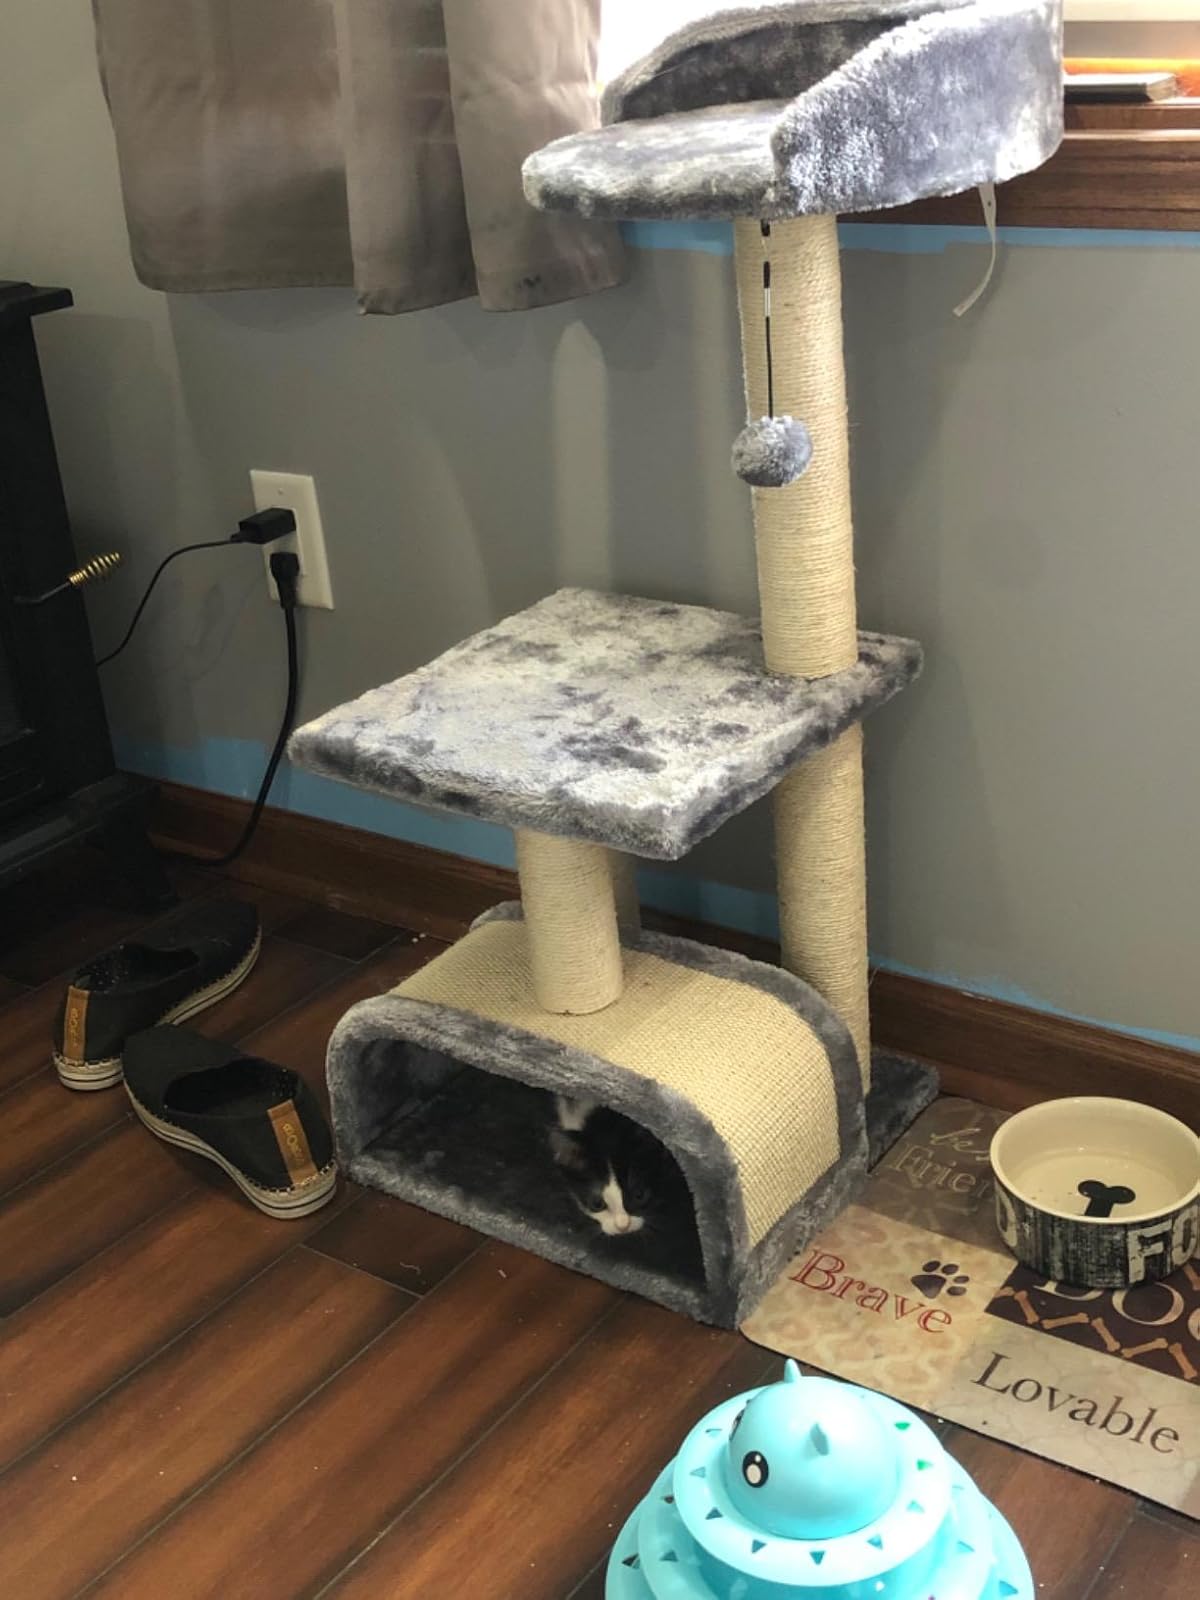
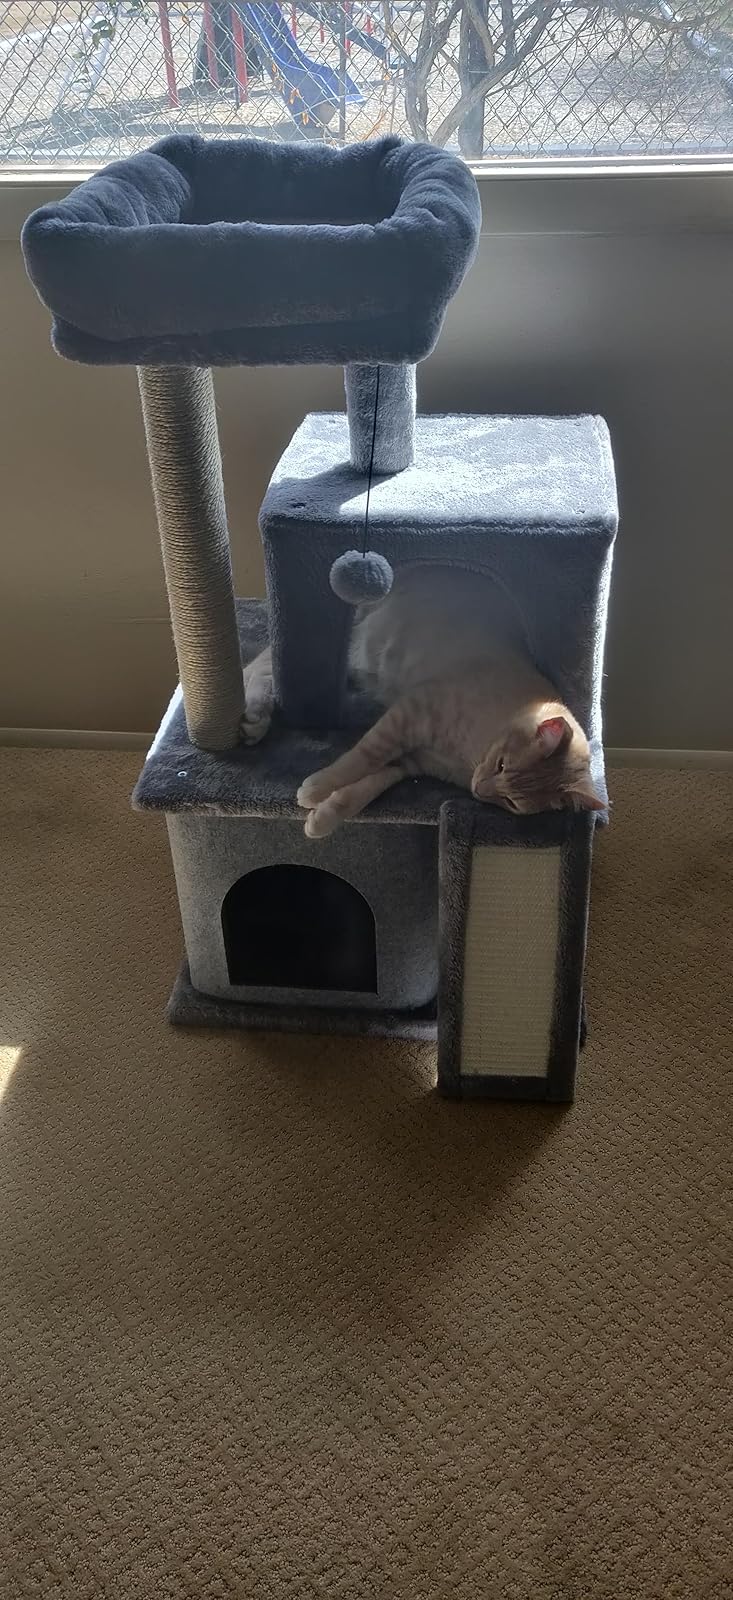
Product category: items_cat tree
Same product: no